Mount Garibaldi

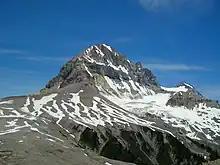
Atwell Peak was the source of pyroclastic flows during Mount Garibaldi's second eruptive stage about 13,000 years ago.

At least three stages of eruptive activity contributed to the formation of Mount Garibaldi. The initial Cheekye stage took place between 260,000 and 220,000 years ago with the eruption of dacite and breccia, resulting in the formation of a broad composite cone. Parts of this "proto-Garibaldi" or ancestral volcano are exposed on Mount Garibaldi's lower northern and eastern flanks and on the upper of Brohm Ridge. Around where Columnar Peak and possibly Glacier Pikes are now located, several coalescing dacitic domes were constructed. Dacite from the western end of Alice Ridge, from Columnar Peak and from Mount Garibaldi have K–Ar ages of 260,000 ± 160,000 years, 220,000 ± 220,000 years and 260,000 ± 130,000 years, respectively. During the ensuing long period of dormancy, the Cheekye River cut a deep valley into the cone's western flank which was later filled with the Fraser ice sheet.